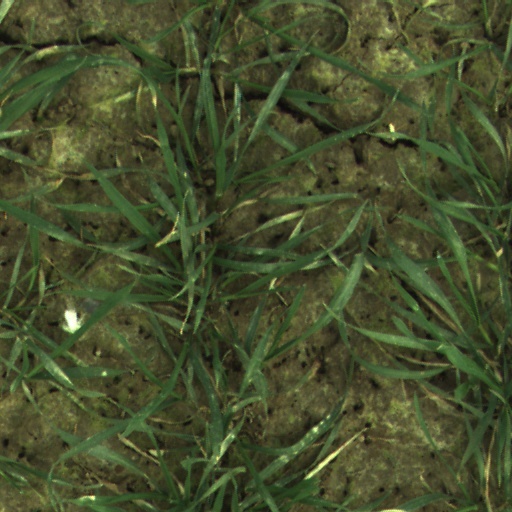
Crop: wheat